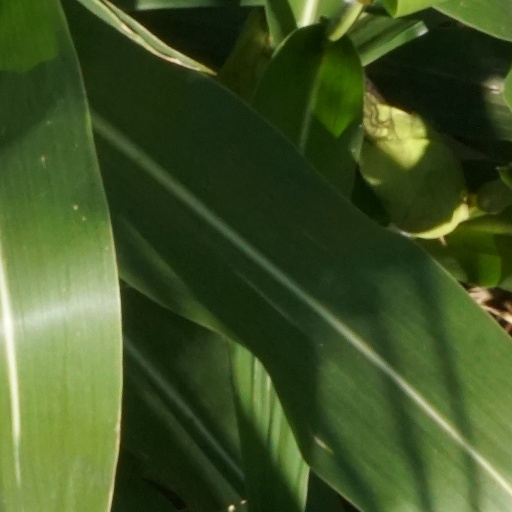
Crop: maize; corn